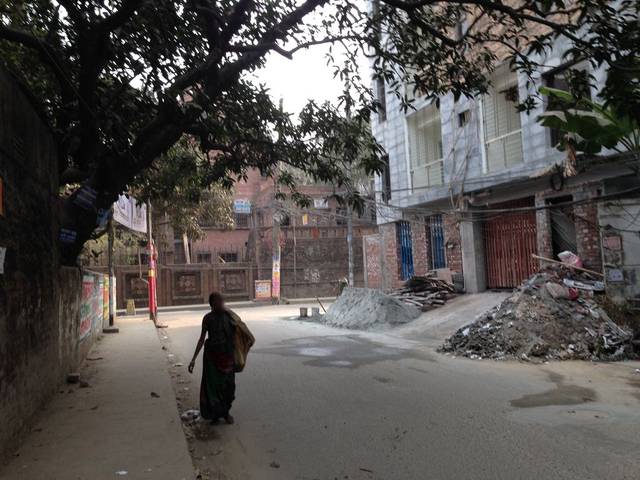
Region: Bangladesh
Coordinates: 23.756, 90.373